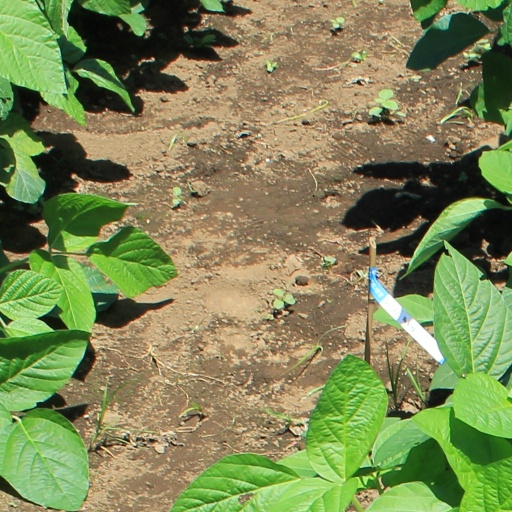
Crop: soybean